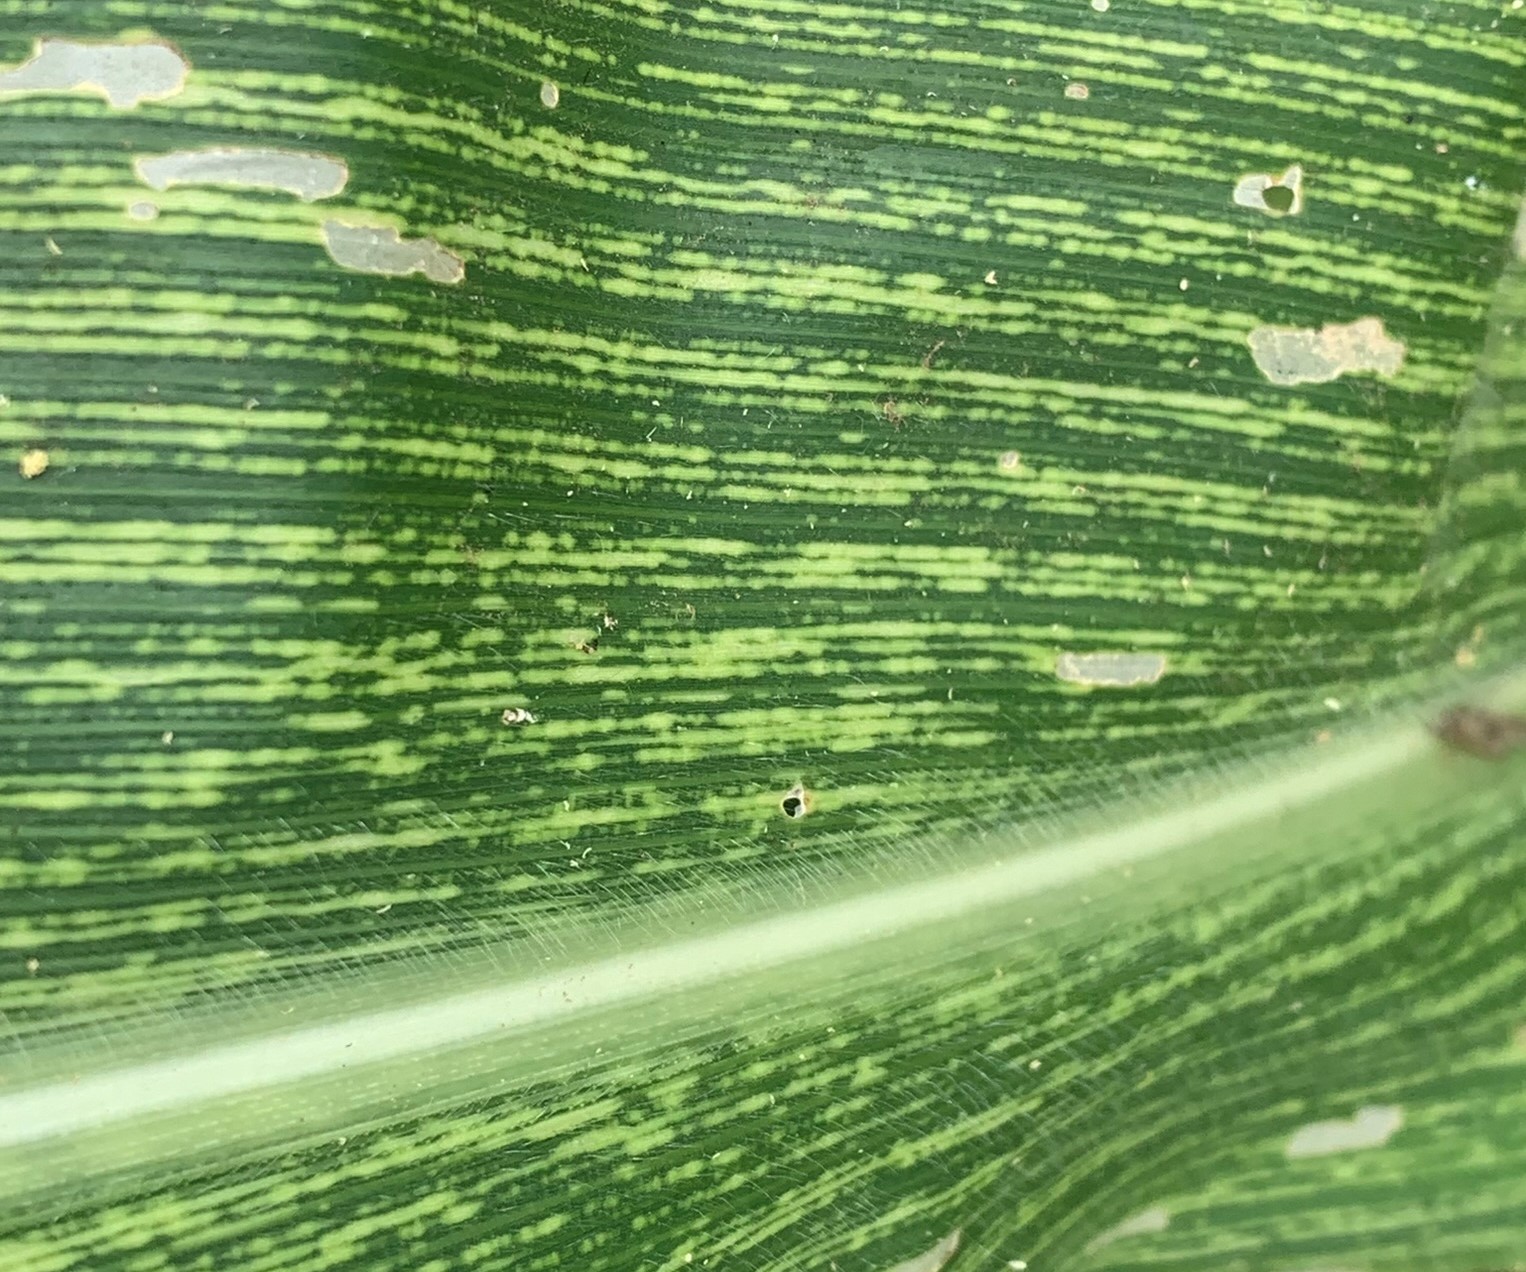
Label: MSV